Journey Through China

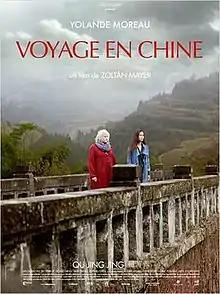
Journey Through China film poster

Journey Through China is a 2015 French drama film directed by Zoltan Mayer, his first feature film that was said to be "thoughtful and well-lensed".